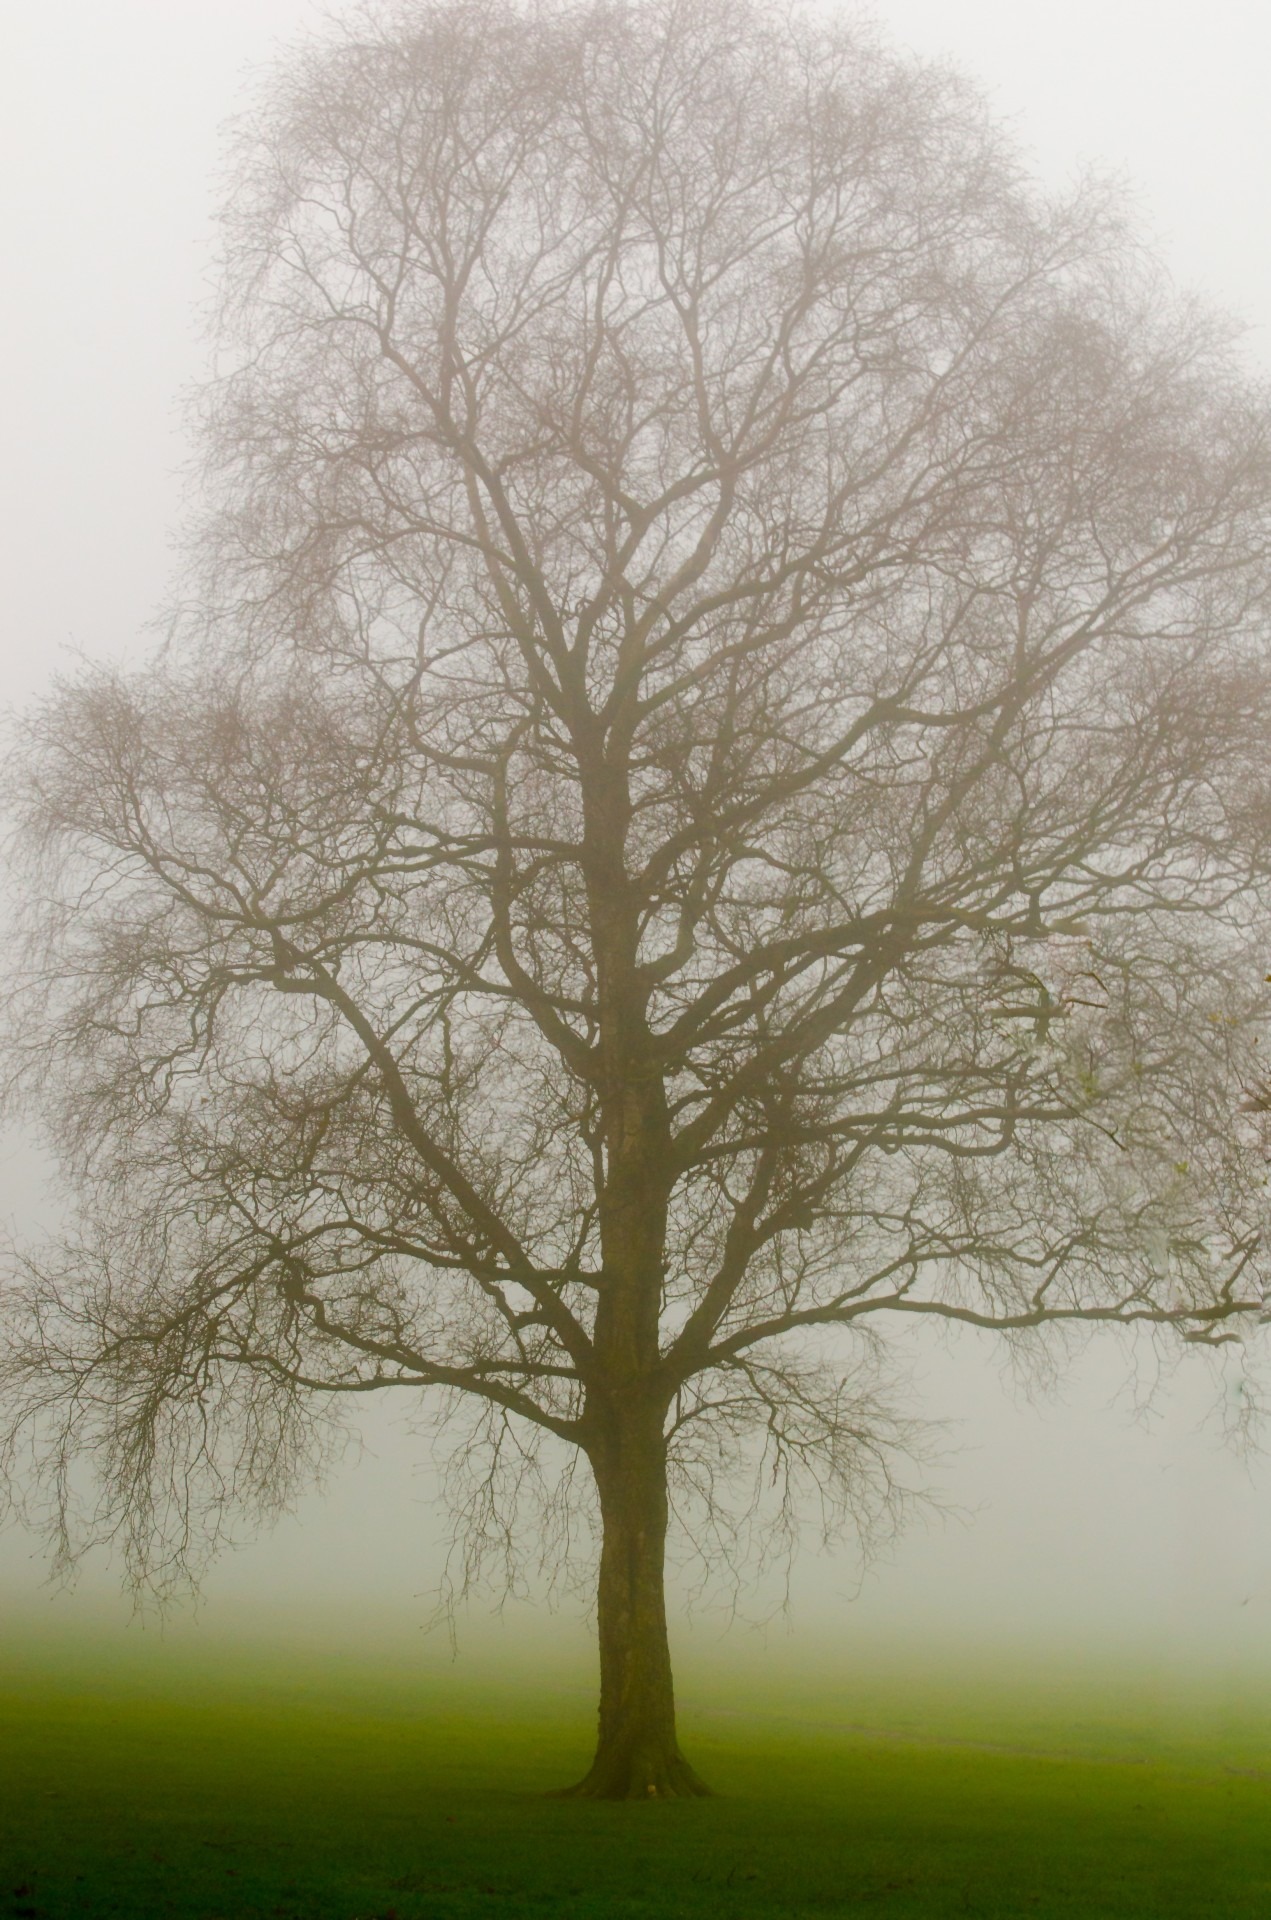
landscape, tree, nature, branch, winter, plant, fog, mist, sunlight, morning, leaf, autumn, park, weather, trees, england, seasons, branches, flowering plant, atmospheric phenomenon, plant stem, woody plant, land plant